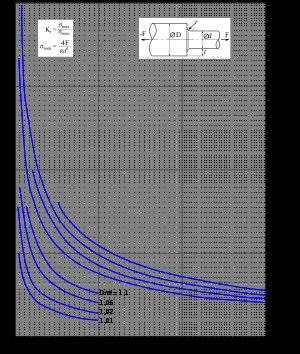
La concentration de contrainte est un phénomène survenant lorsque la section d'une pièce varie de manière brutale : trou, rainure, épaulement, gorge, fond de fissure, …